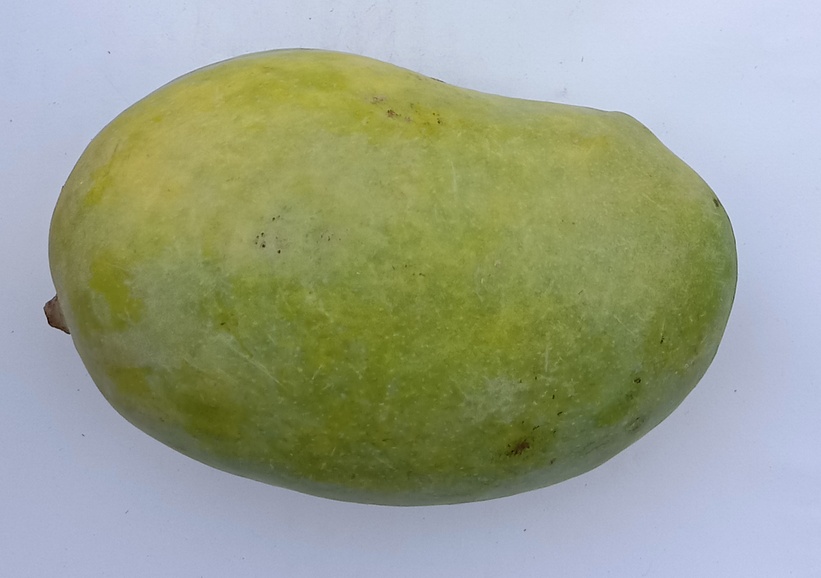
Mango variety: Chaunsa (White)